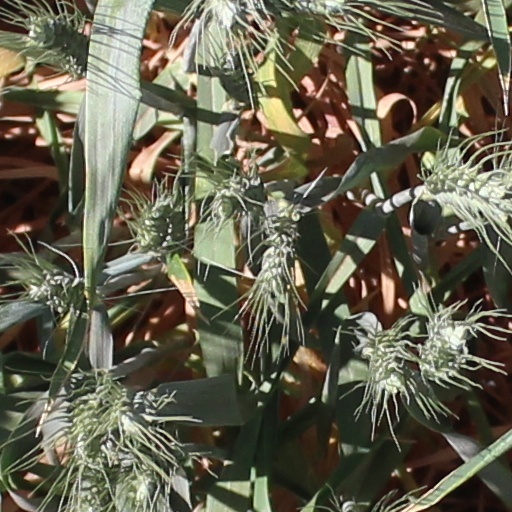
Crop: wheat